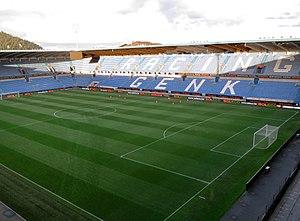
La Luminus Arena, anciennement Fenixstadion puis Cristal Arena, est le stade du K. RC Genk. Sa capacité actuelle est de 25 956 places.